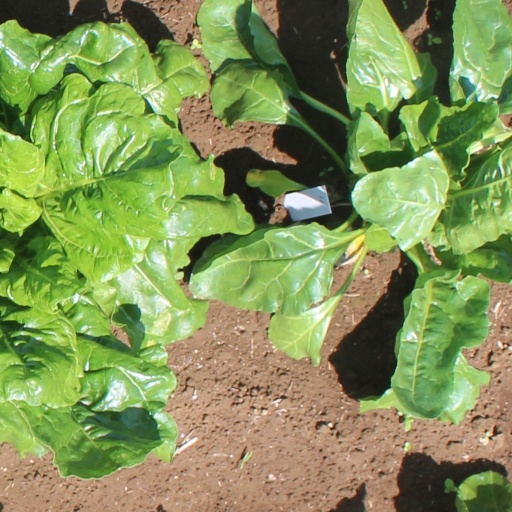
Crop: sugar beet